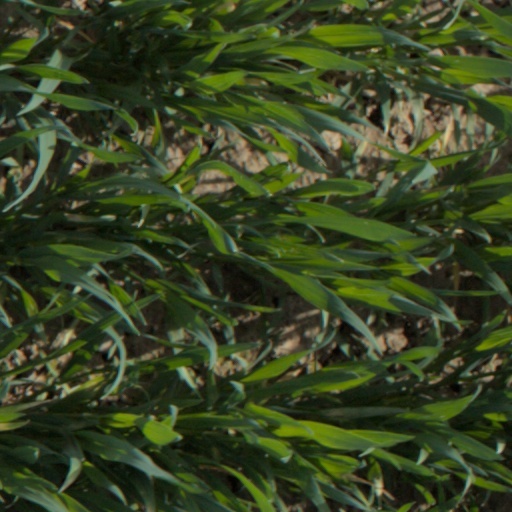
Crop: wheat